Answer in natural language. Is Doorway (marked A) to the right of black colour chair  shape square (marked B)? Choose between the following options: yes or no
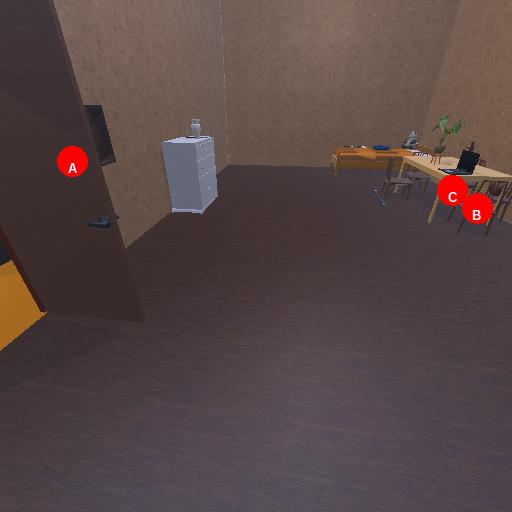
<answer>no</answer>